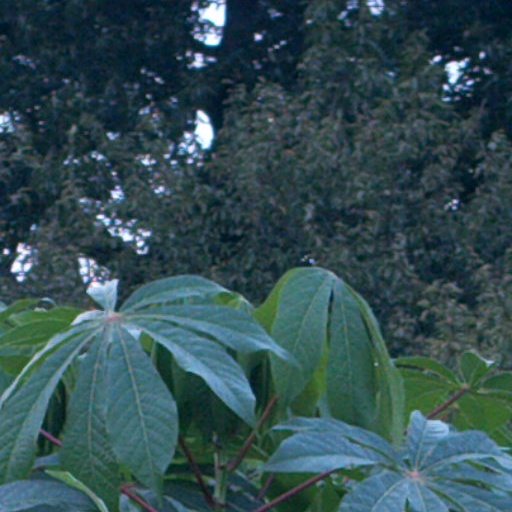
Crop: cassava